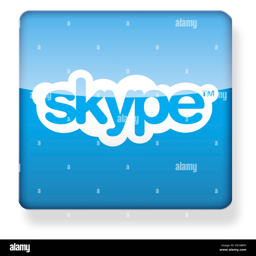
logo as an app icon .